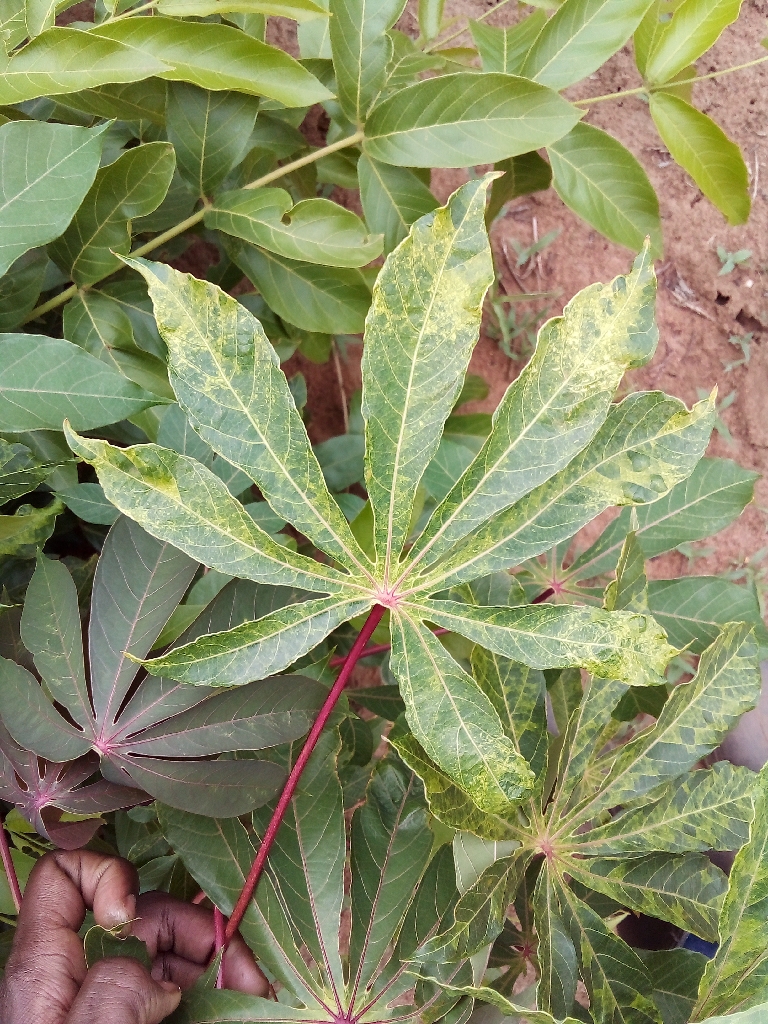
Label: cassava mosaic disease (cmd)